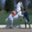
Label: horse